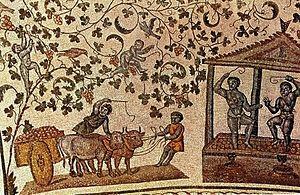
Le vin rosé, ou plus simplement le rosé, ne possède pas de définition satisfaisante malgré de longs débats tant en France qu'à l'international. En effet, si la législation européenne ou l'Organisation internationale de la vigne et du vin donnent bien une définition du vin, elles n'en proposent aucune pour les vins blancs, les vins rouges ou encore les vins rosés. En fait, les usages se sont parfaitement accommodés de ce vide, puisqu'on édicte des règlements et des circulaires, on négocie, on signe des contrats, bref on reconnaît une existence indéniable au rosé dans le monde du vin.